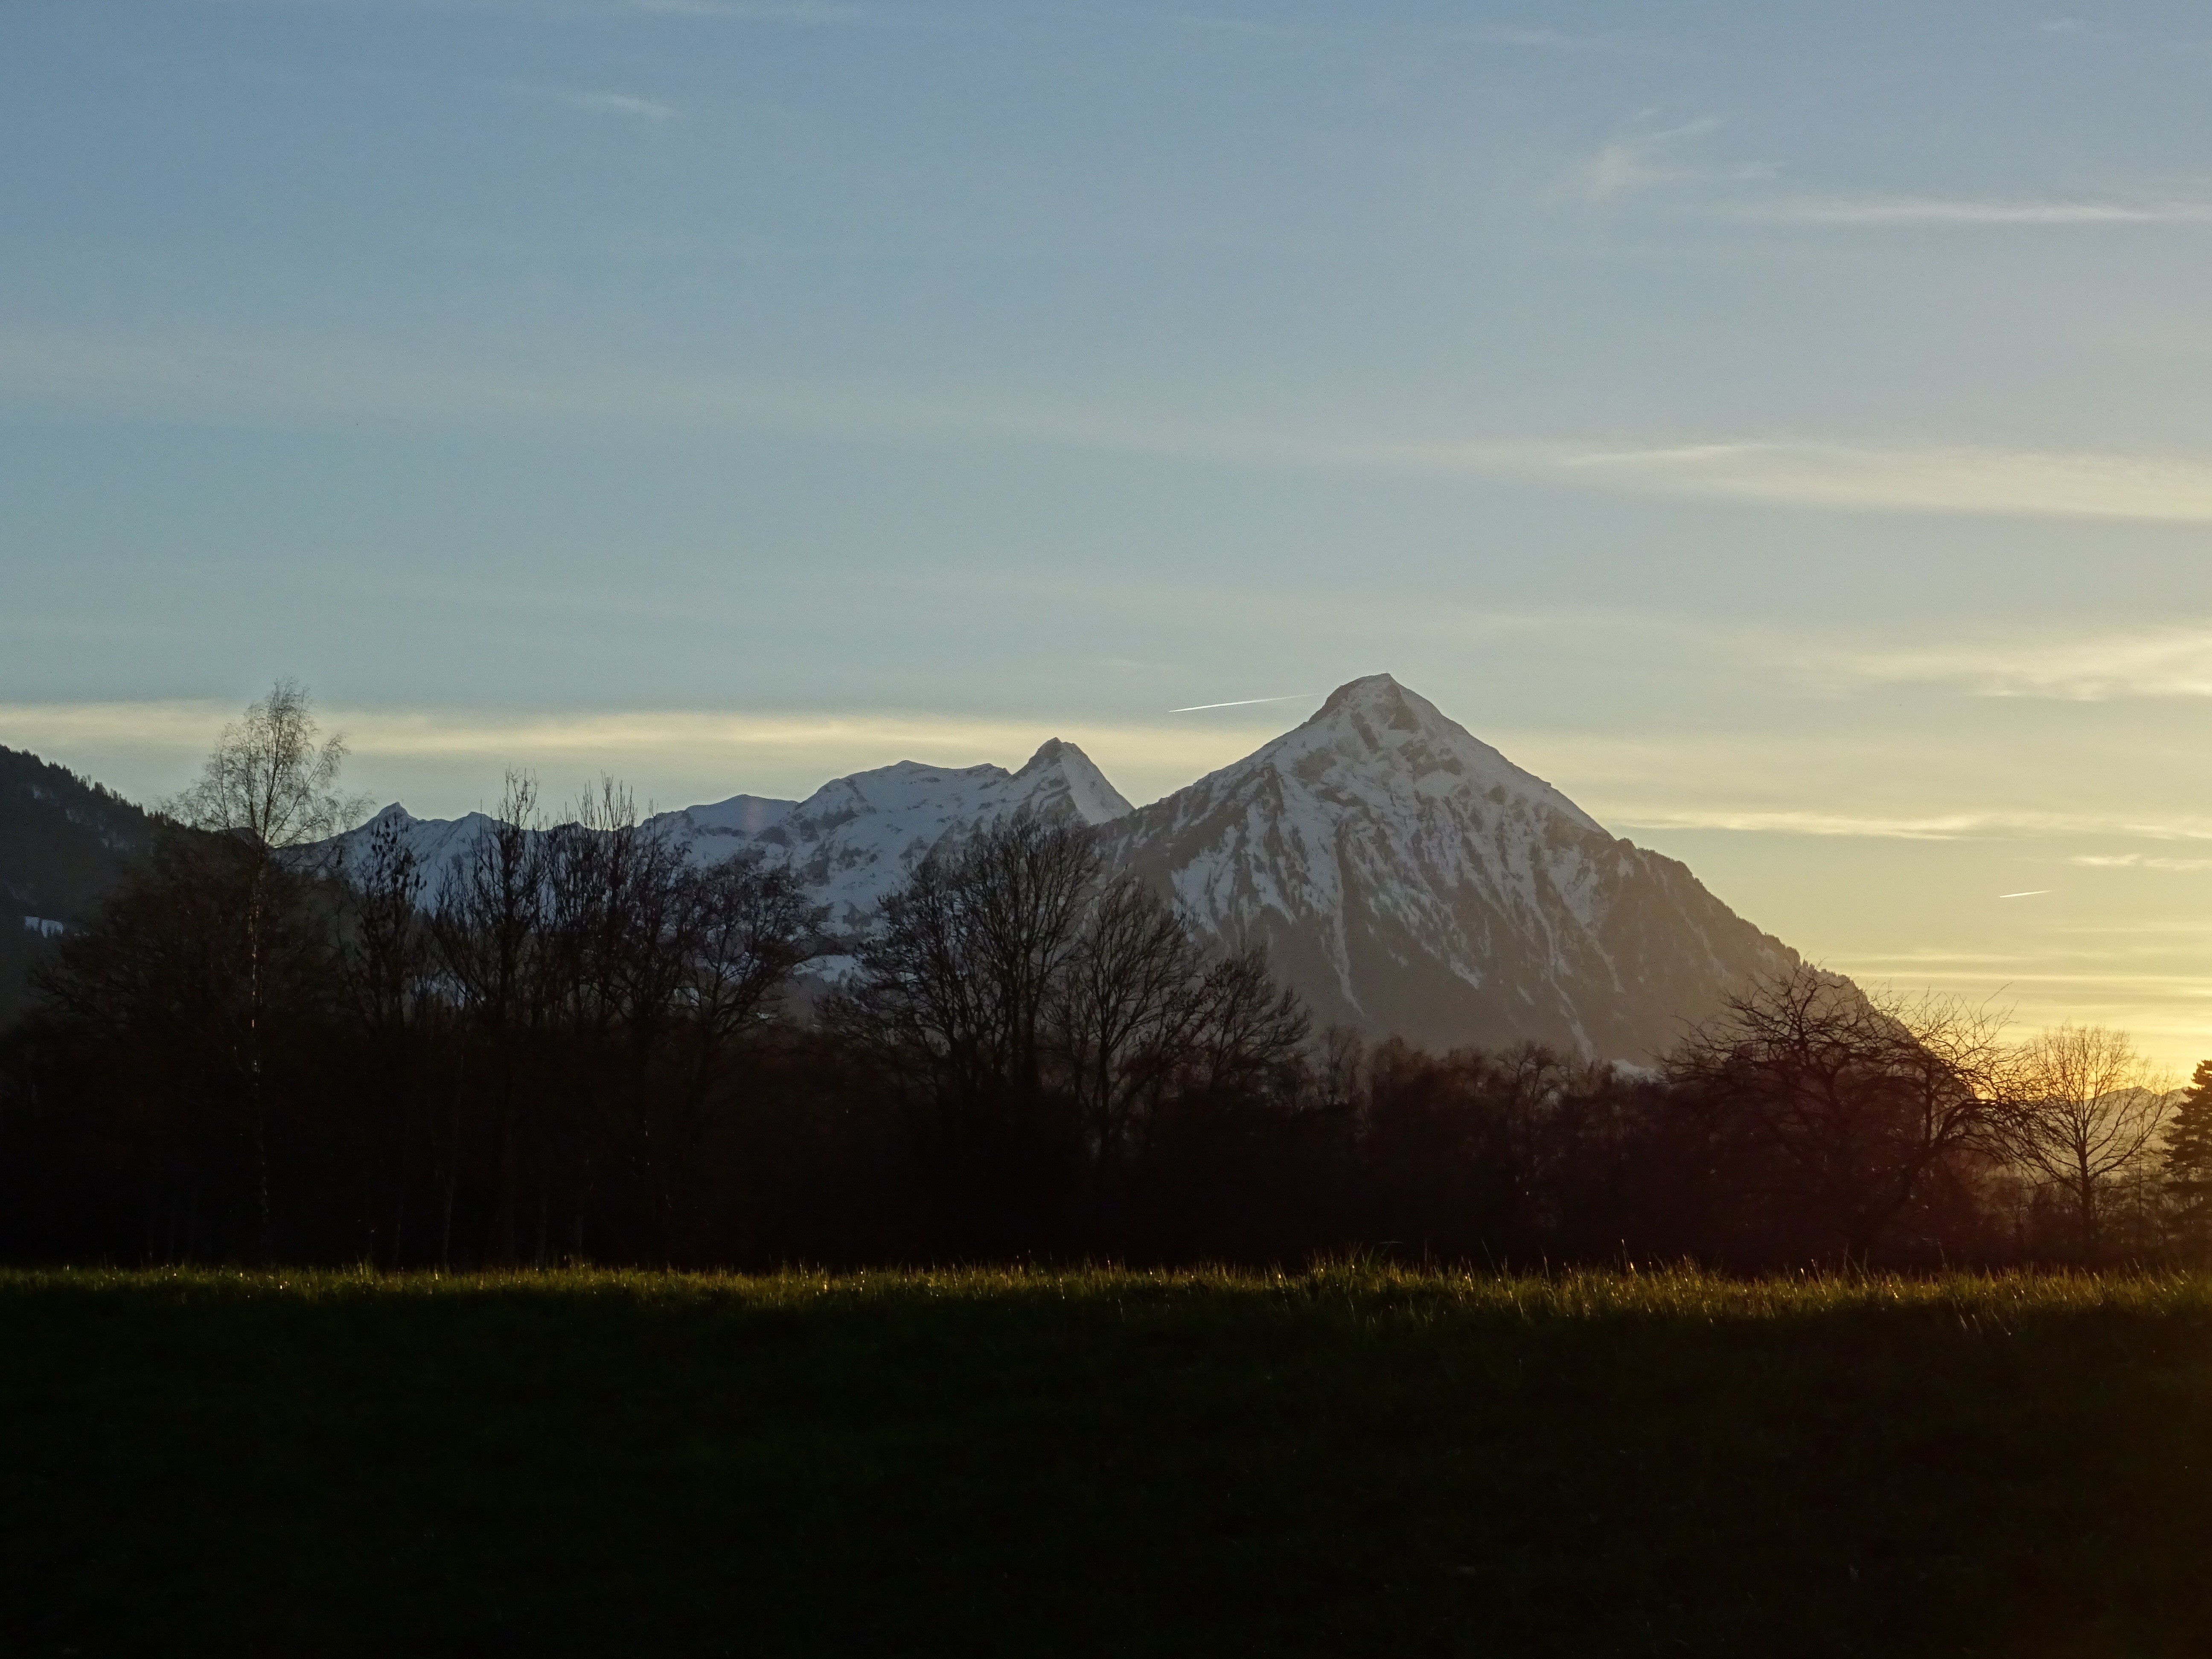
landscape, nature, horizon, mountain, snow, winter, light, cloud, sunrise, sunset, meadow, sunlight, morning, hill, dawn, mountain range, dusk, evening, reflection, shadow, alpine, plain, mountain landscape, mountains, plateau, switzerland, mood, loch, rural area, landform, geographical feature, atmospheric phenomenon, mountainous landforms